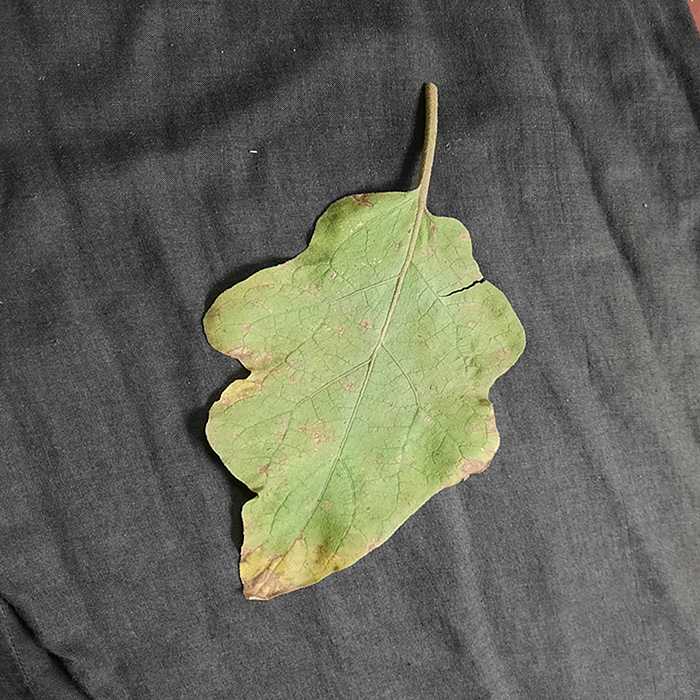
Plant: Eggplant
Label: Eggplant Cercopora leaf spot